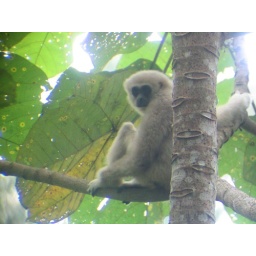
monkey in a tree